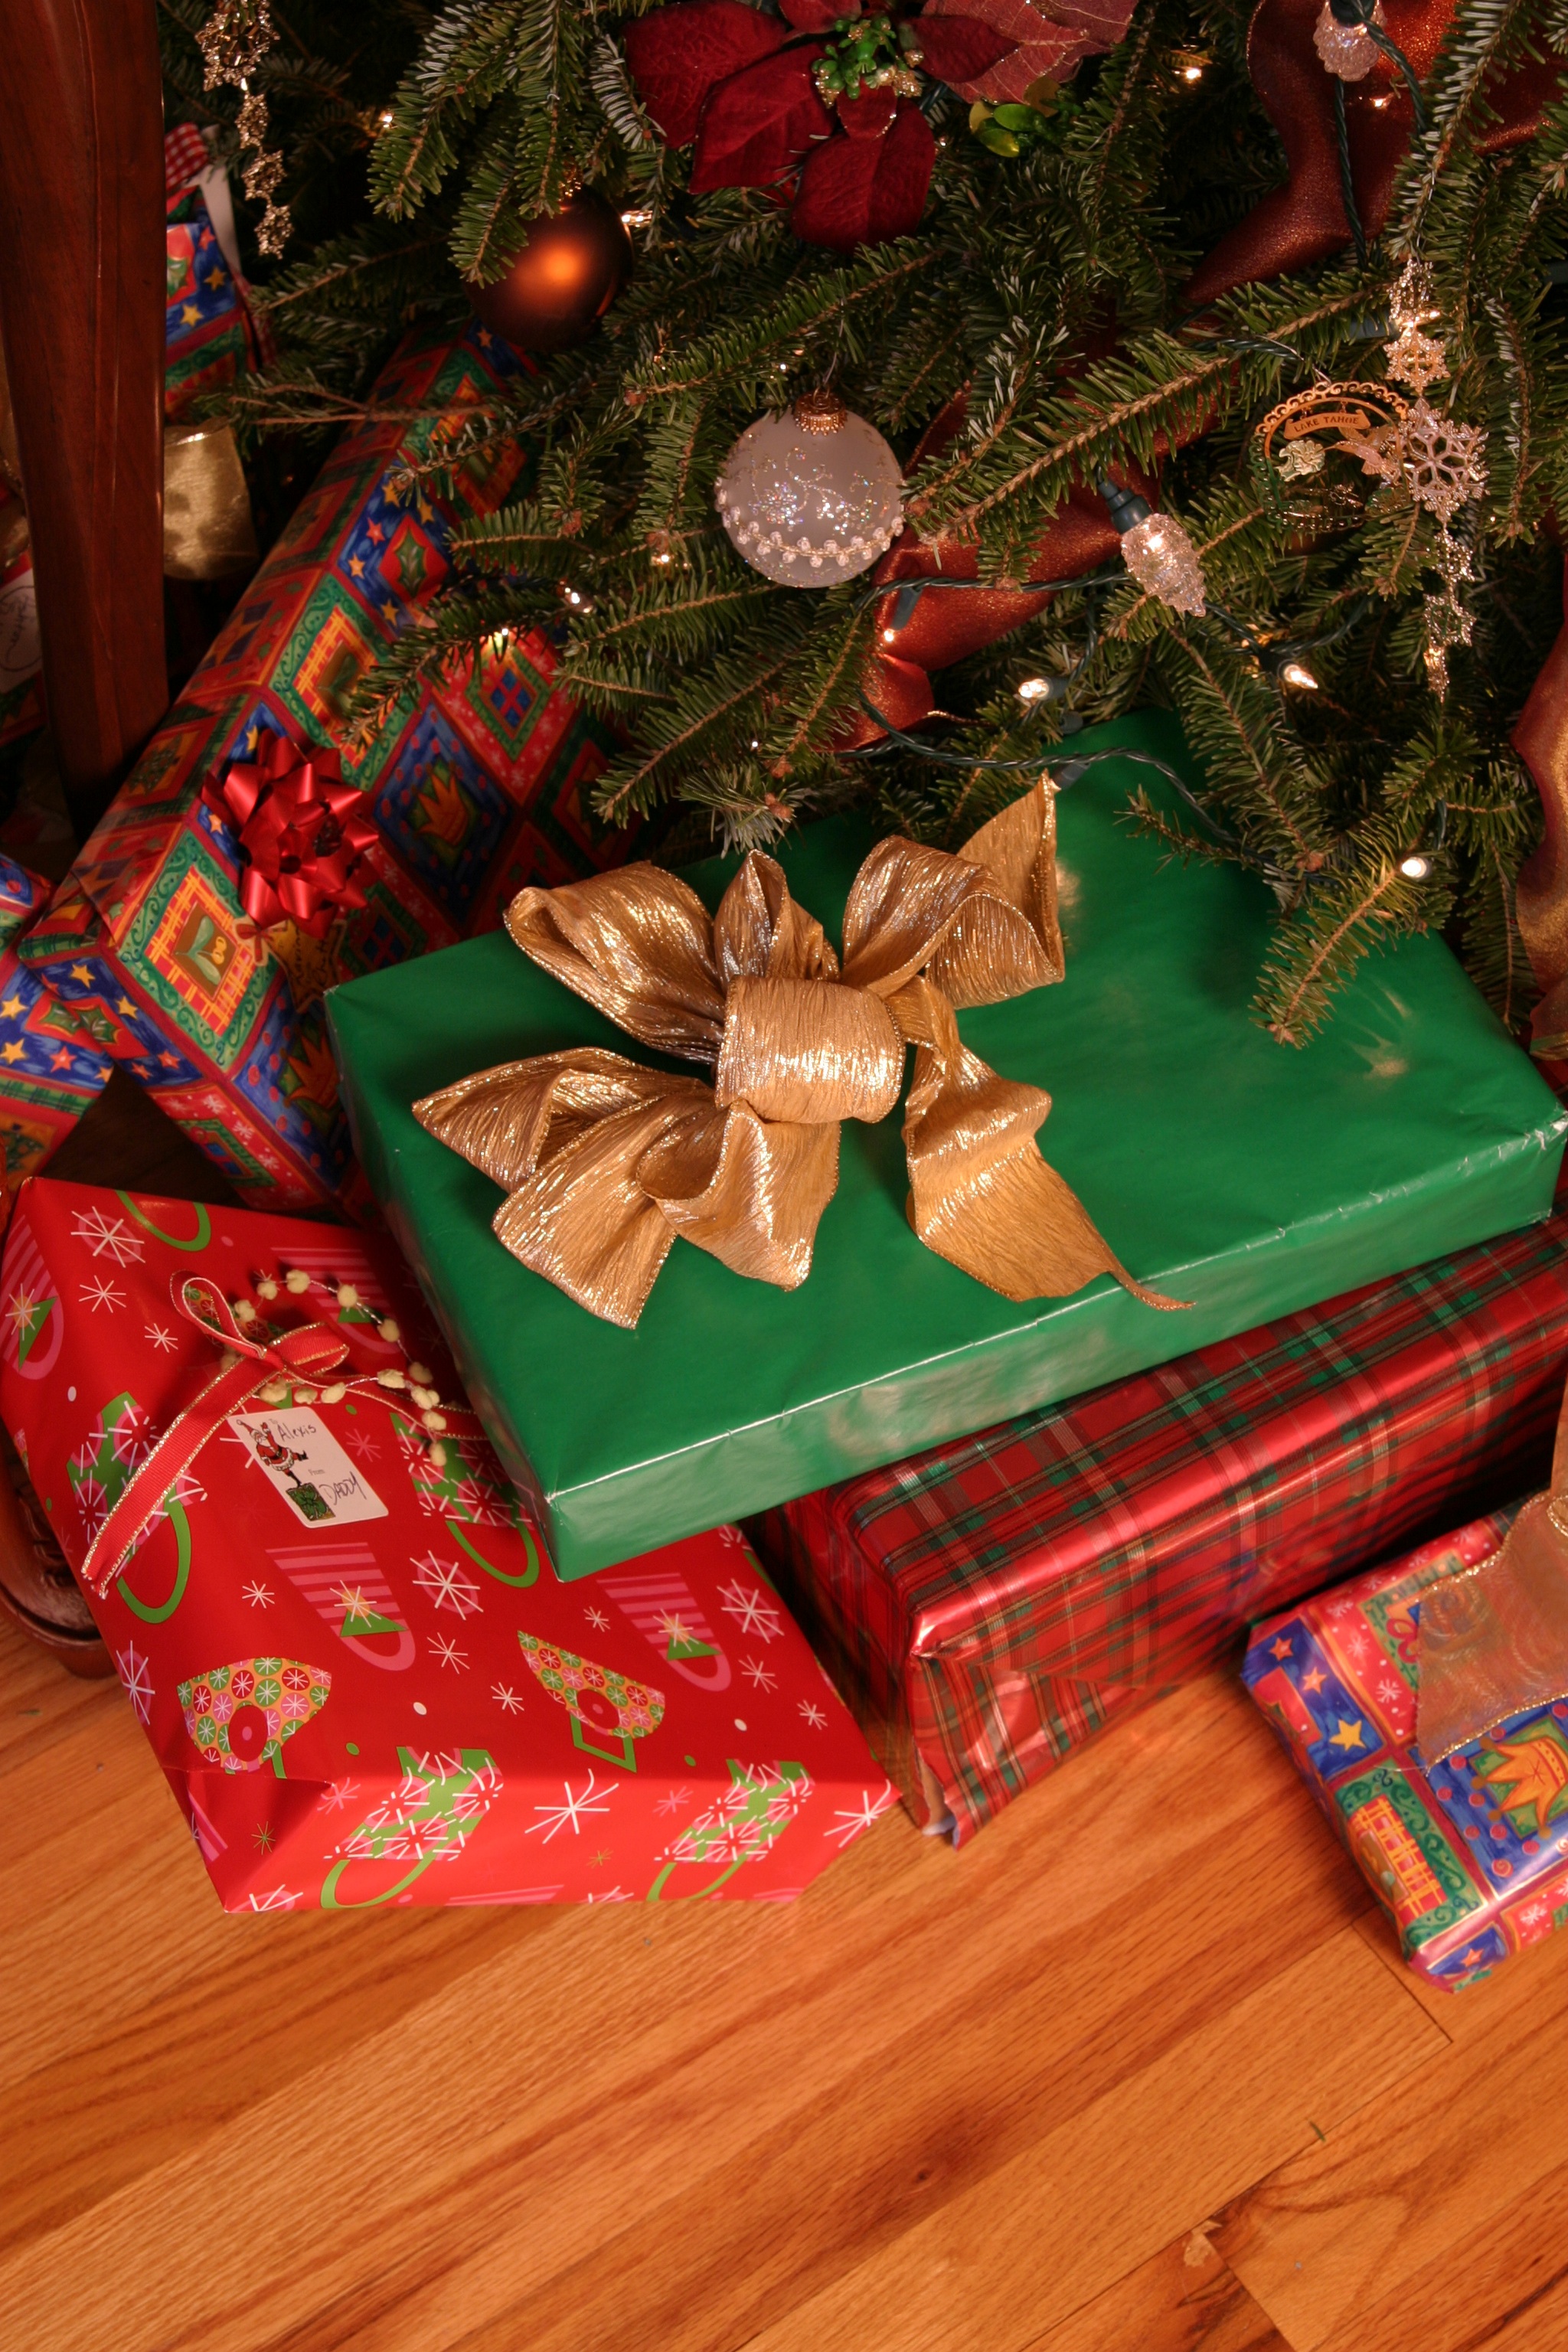
winter, gift, decoration, holiday, christmas, christmas tree, season, celebrate, christmas decoration, december, presents